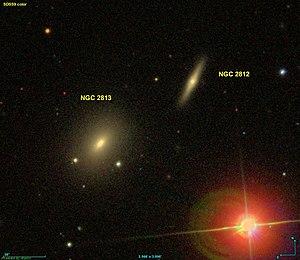
Image créée à l'aide du logiciel Aladin Sky Atlas du Centre de Données astronomiques de Strasbourg et des données publiques en format FIT de SDSS (Sloan Digital Sky Survey).
NGC 2812 est une galaxie lenticulaire vue par la tranche et située dans la constellation du Cancer à environ 413 millions d'années-lumière de la Voie lactée. Elle a été découverte par l'astronome allemand Albert Marth en 1865.
NGC 2813 est une galaxie lenticulaire située dans la constellation du Cancer à environ 400 millions d'années-lumière de la Voie lactée. Elle a été découverte par l'astronome allemand Albert Marth en 1865.